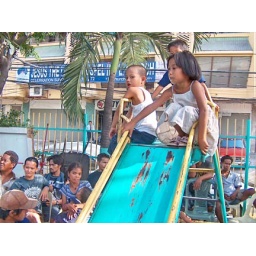
Best seats in the house